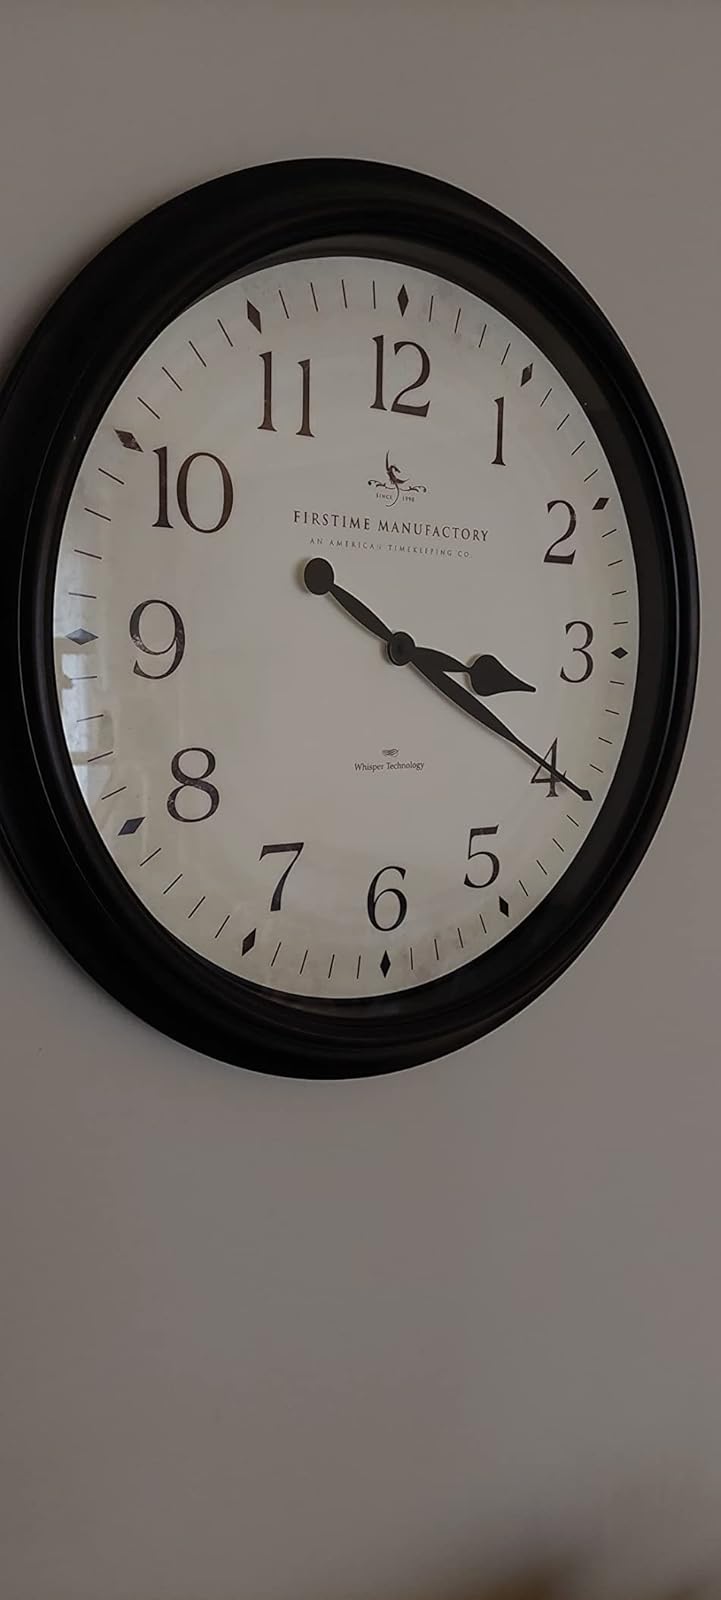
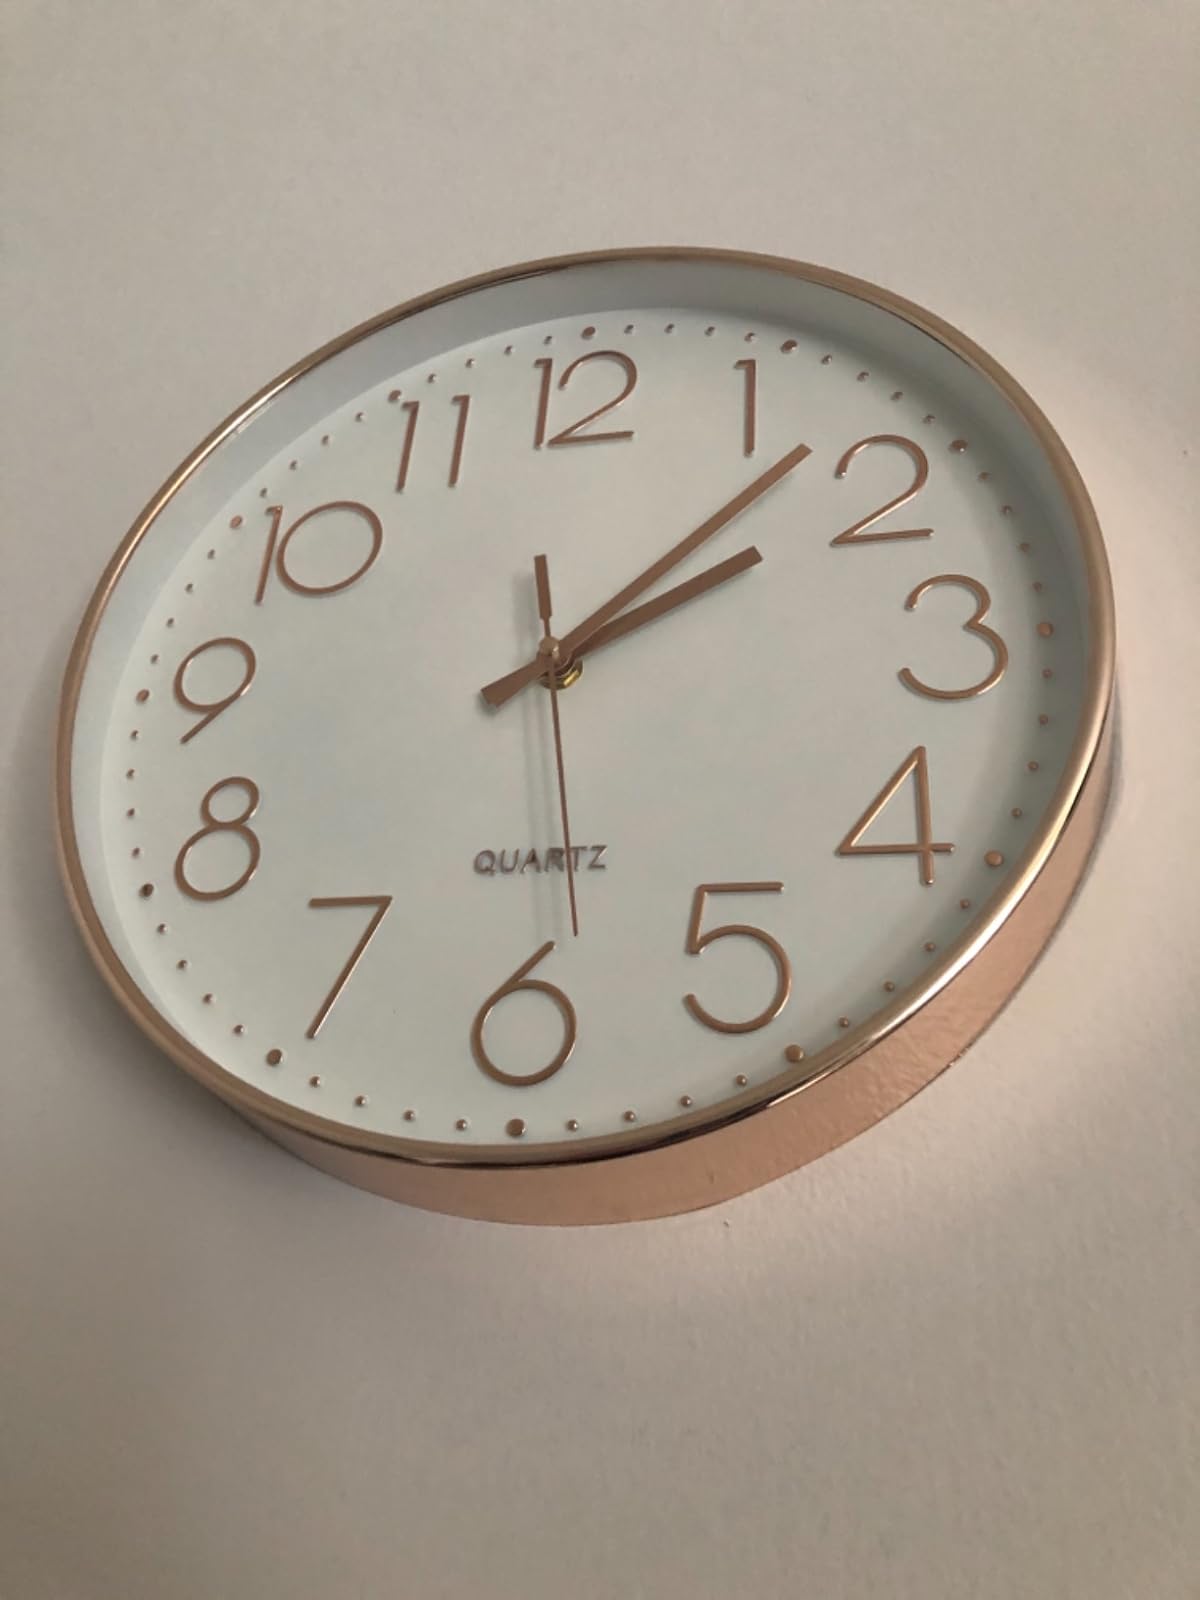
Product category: clock
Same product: no